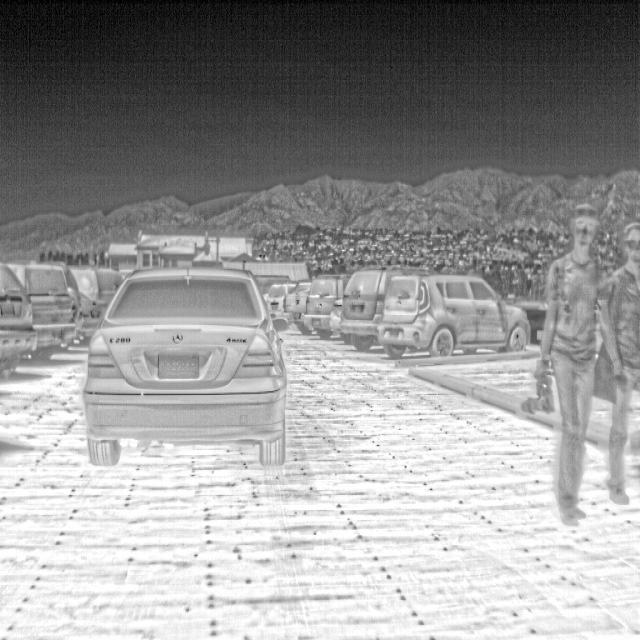
Detected objects:
label: person
label: person